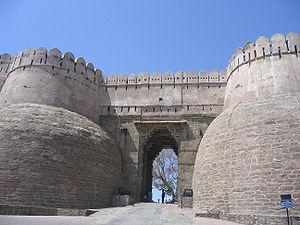
Kumbhalgarh est un fort Mewar du district de Rajsamand dans l'État du Rajasthan en Inde. Situé à 82 km d'Udaipur, Kumbhaghar est le plus important fort du Mewar après celui de Chittorgarh. Occupé jusqu'au XIXᵉ siècle, il est aujourd'hui ouvert au public. La vue depuis le fort s'étend sur plusieurs dizaines de kilomètres sur la chaîne des Ârâvalli, et lorsque le temps le permet, on peut apercevoir au loin les dunes du désert du Thar.